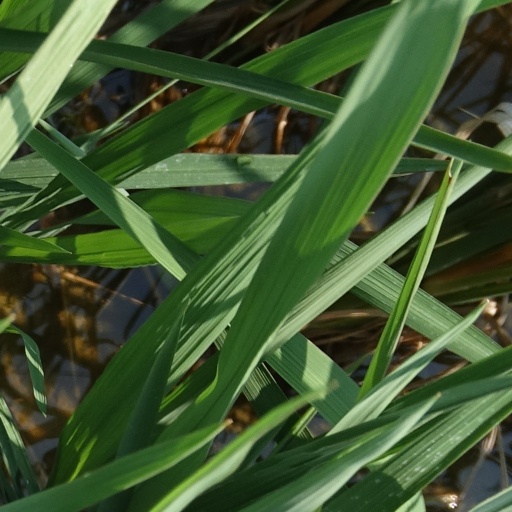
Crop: rice